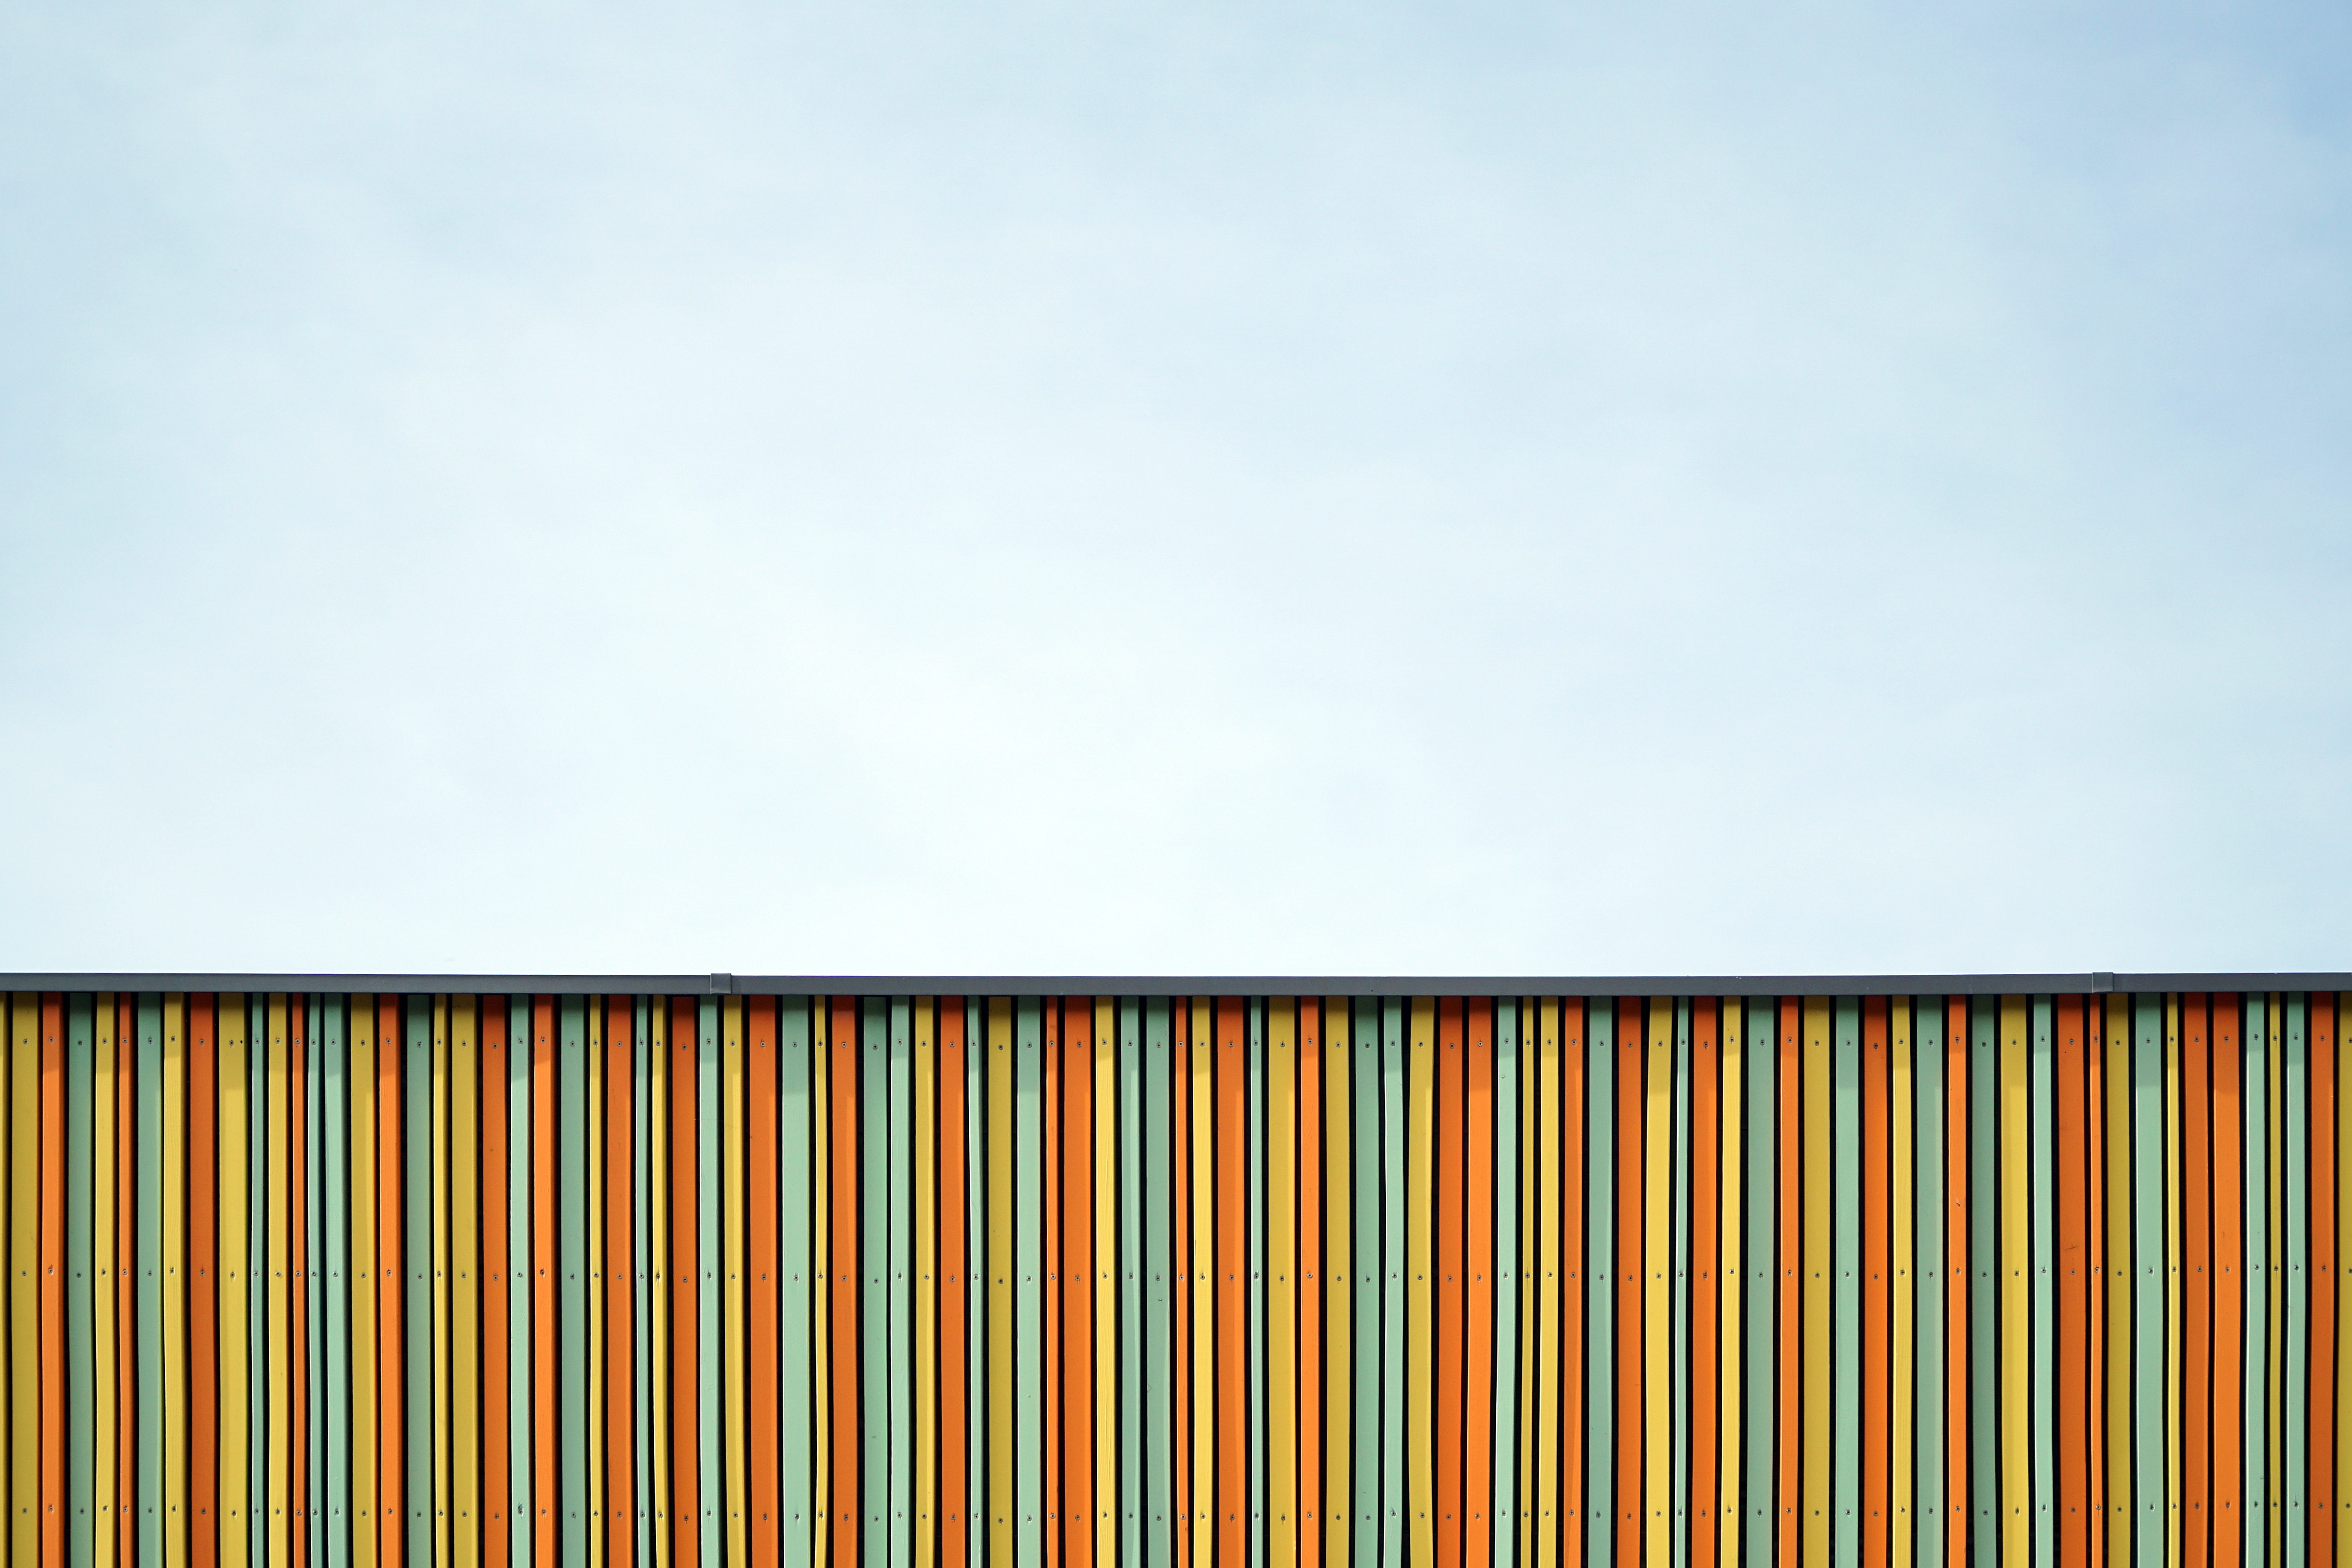
architecture, sky, daytime, line, facade, yellow, angle, daylighting